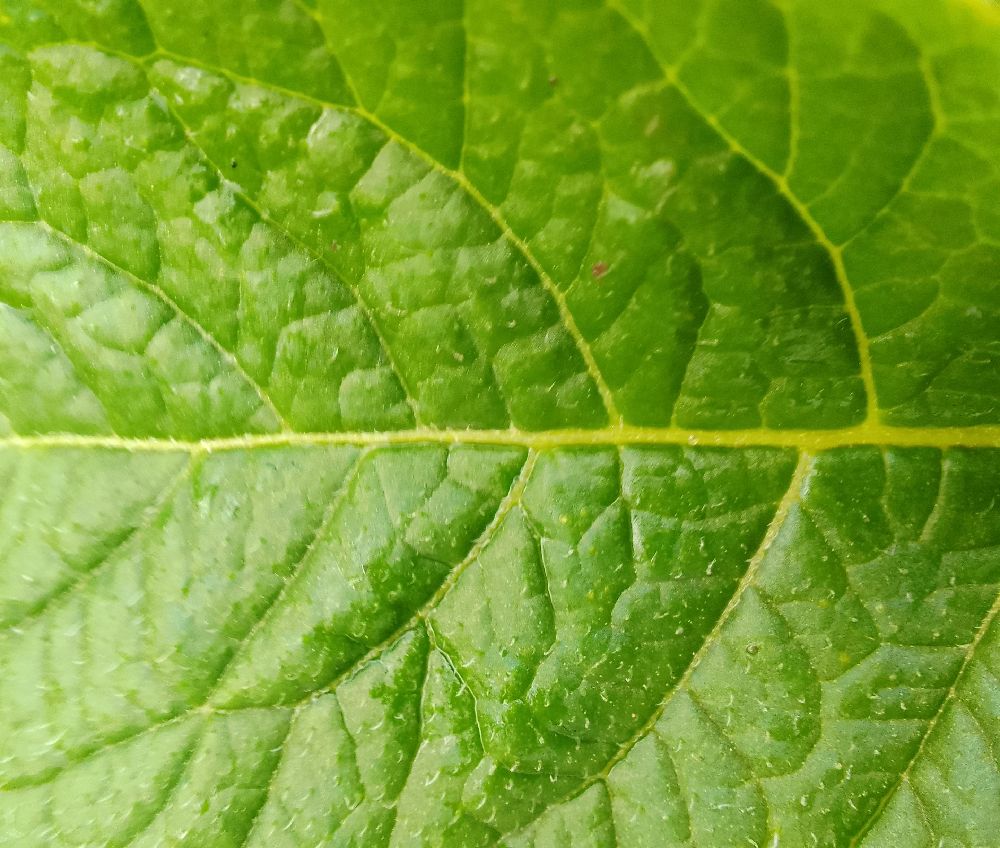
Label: Healthy